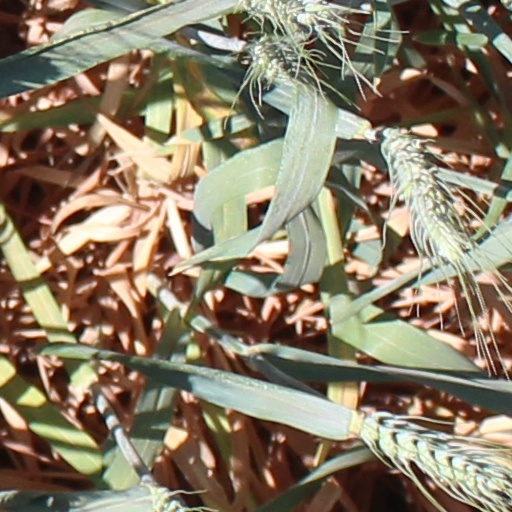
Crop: wheat